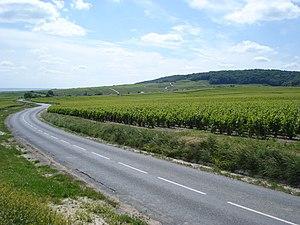
Trépail, vignobles au pied de l'est de la fr:Montagne de Reims.
Trépail est une commune française, située dans le département de la Marne en région Grand Est.
Un vignoble est une parcelle agricole plantée de vignes ou un ensemble plus ou moins important de ces parcelles. Un climat est un lieu-dit consacré à la viticulture, un ensemble précis de climats ou éventuellement un climat en lui-même constituant une appellation. Outre un climat en lui-même, une appellation peut relever d'un seul terroir viticole ou d'un grand vignoble régional constituant une région viticole.
Le parc naturel régional de la Montagne de Reims est un parc naturel régional français situé dans l'Ouest du département de la Marne, en région Grand Est, dans le quart Nord-Est de la France. Datant de 1976, il est le second parc naturel créé au sein de la région Champagne-Ardenne, après celui de la forêt d'Orient.